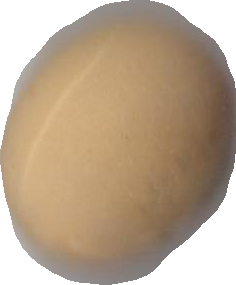
Variety: Grobogan